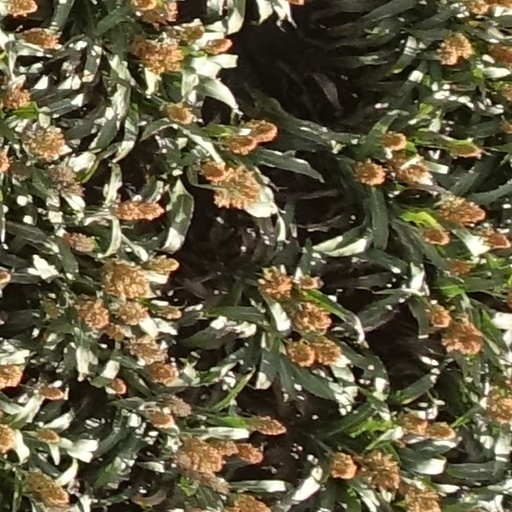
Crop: sorghum